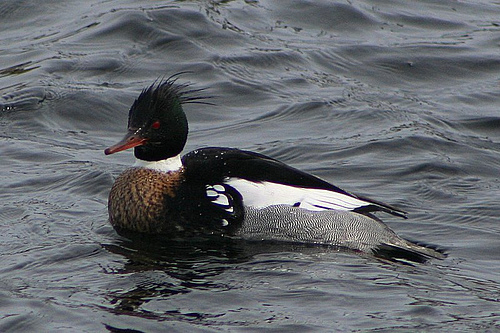
the breast is golden-brown, the throat is white and the head is black with red eyes.
a duck with red eyerings, black crown and throat, brown and black breast, a long brown bill and black and white wingbars, coverts, and secondaries.
this is a bird with black wings, brown breast and a red beak.
bird with red eye, brown beak that is slightly curved at the tip, black crown, nape and throat
this large bird has a speckled breast, white ring around it's neck, and bright orange eyes.
this bird has wings that are black and white and has an orange bill
this bird has wings that are black and has a brown chest
this is a duck with a black head a stray feathers, with a brown chest, black and white back and sidesa large bird with long beak, black head and crown, white throat, brown chest with black spots, white primaries and black secondaries.
a large bird with red bill and eye, brown with black speckled chest, mostly black head, black back, and white with black speckled primaries.
Species: Red Breasted Merganser